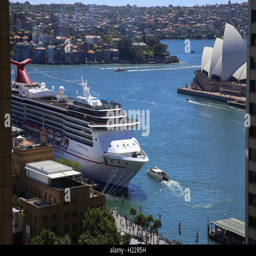
ship berthed in the background